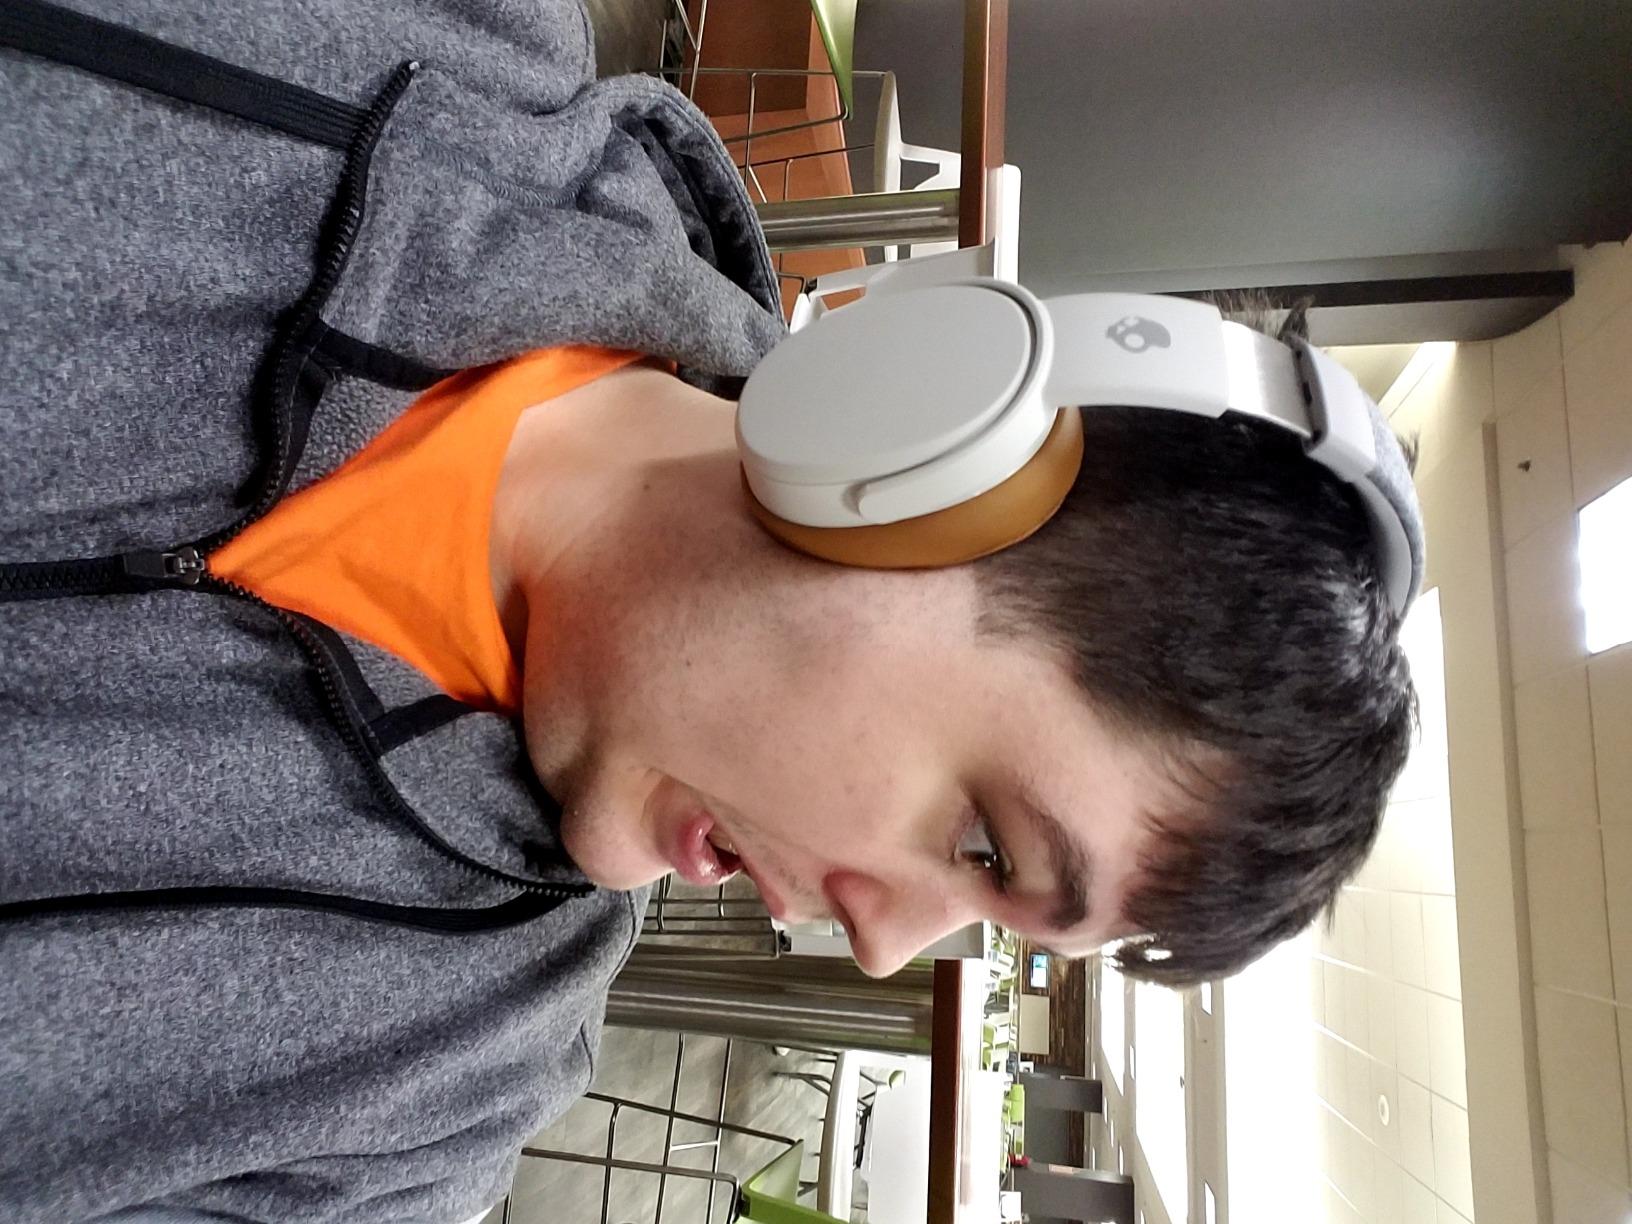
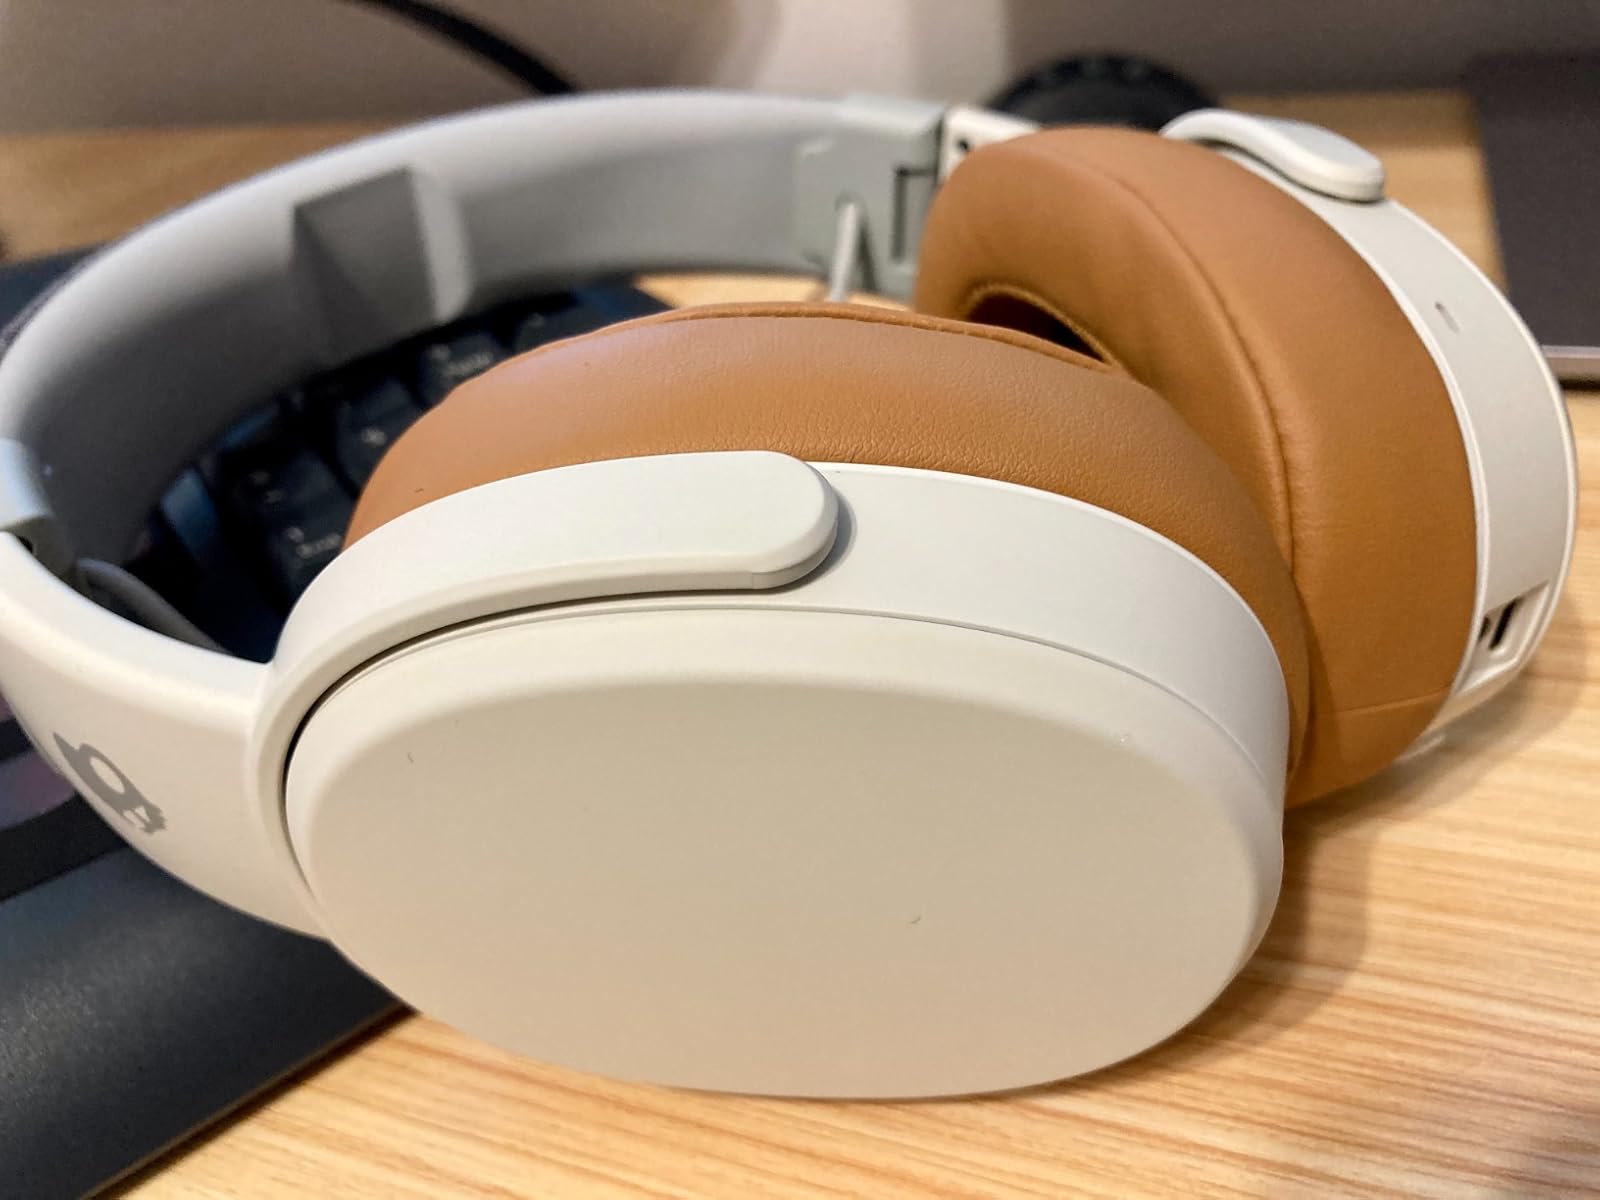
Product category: headphones
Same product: yes